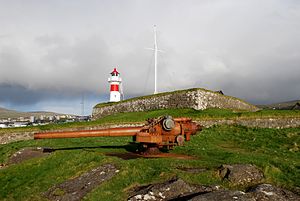
2. verdenskrig på Færøerne
Skansin i Tórshavn blev anvendt som the Royal Navy Commands hovedkvarter. I august 1940 ankommer 4 skibskanoner, som placeres skydeklare på Skansin
2. verdenskrig nåede til Færøerne den 12. april 1940, da to britiske destroyere anløb Tórshavn og krævede, at færingerne omgående forberedte sig på at modtage britiske soldater.